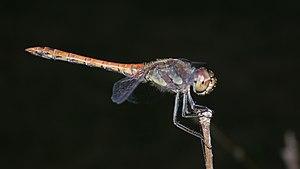
Cette liste recense les odonates répertoriés dans le canton de Genève par un ouvrage de 1996, complété par un ouvrage de 2012.